Soemmerring's gazelle

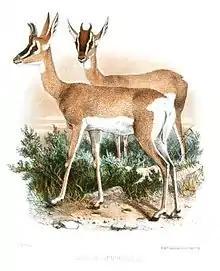
Illustration of Soemmerring's gazelle (1867).

The scientific name of Soemmerring's gazelle is "Nanger soemmerringii". Formerly considered a member of the genus "Gazella" within the subgenus "Nanger" before "Nanger" was elevated to genus status, Soemmerring's gazelle is a member of the family Bovidae. The species was described and given its binomial name by German physician Philipp Jakob Cretzschmar in the "In Rüppell, Atlas zu der reise im nördlichen Afrika" ("Atlas of Rüppell's Travels in Northern Africa"; 1826–28) in 1828. Soemmerring's gazelle is named after German physician Samuel Thomas von Sömmerring.